Constitution of Haiti

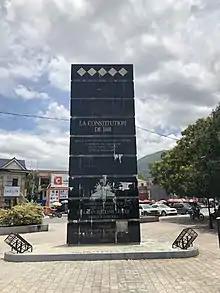
Constitution Monument in the Haitian capital Port-au-Prince

A total of 22 constitutions have been promulgated throughout Haiti's history, before the first constitution, a colonial constitution was promulgated under the short-lived government of then-Governor-General in 1801 Toussaint Louverture, who had become one of the leaders of the revolutionary forces in the Haitian Revolution.